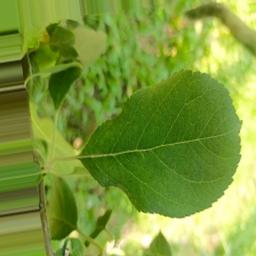
Label: Healthy